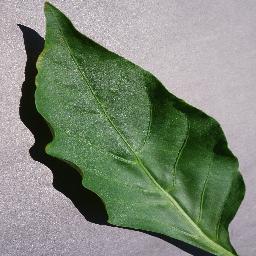
Label: Pepper,_bell___healthy